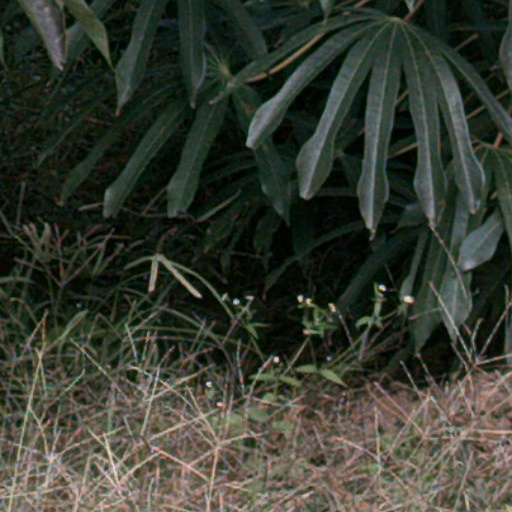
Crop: cassava